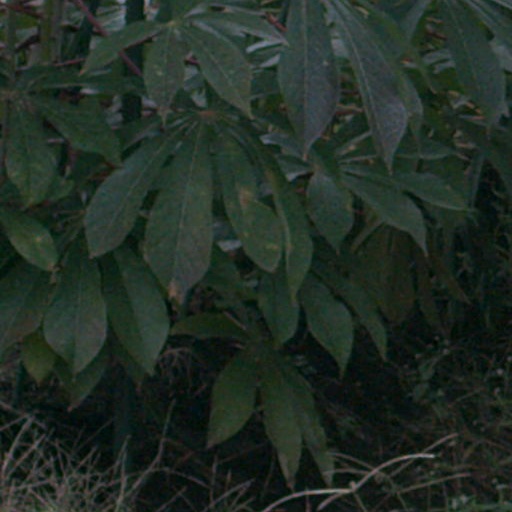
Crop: cassava